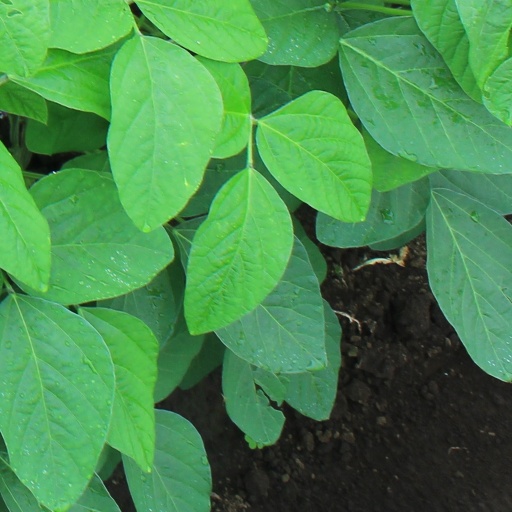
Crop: soybean